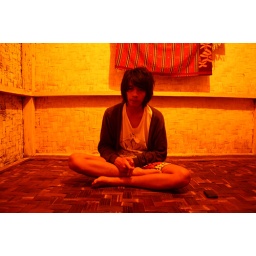
red light in country house